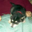
Label: dog